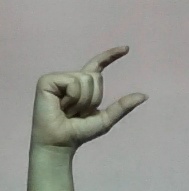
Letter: dal